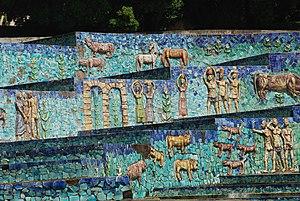
La fontaine de l'Exèdre est la plus grande fontaine de Naples, située dans la Mostra d'Oltremare.
Giuseppe Macedonio est un céramiste, peintre et sculpteur italien.